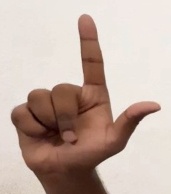
ASL sign: L